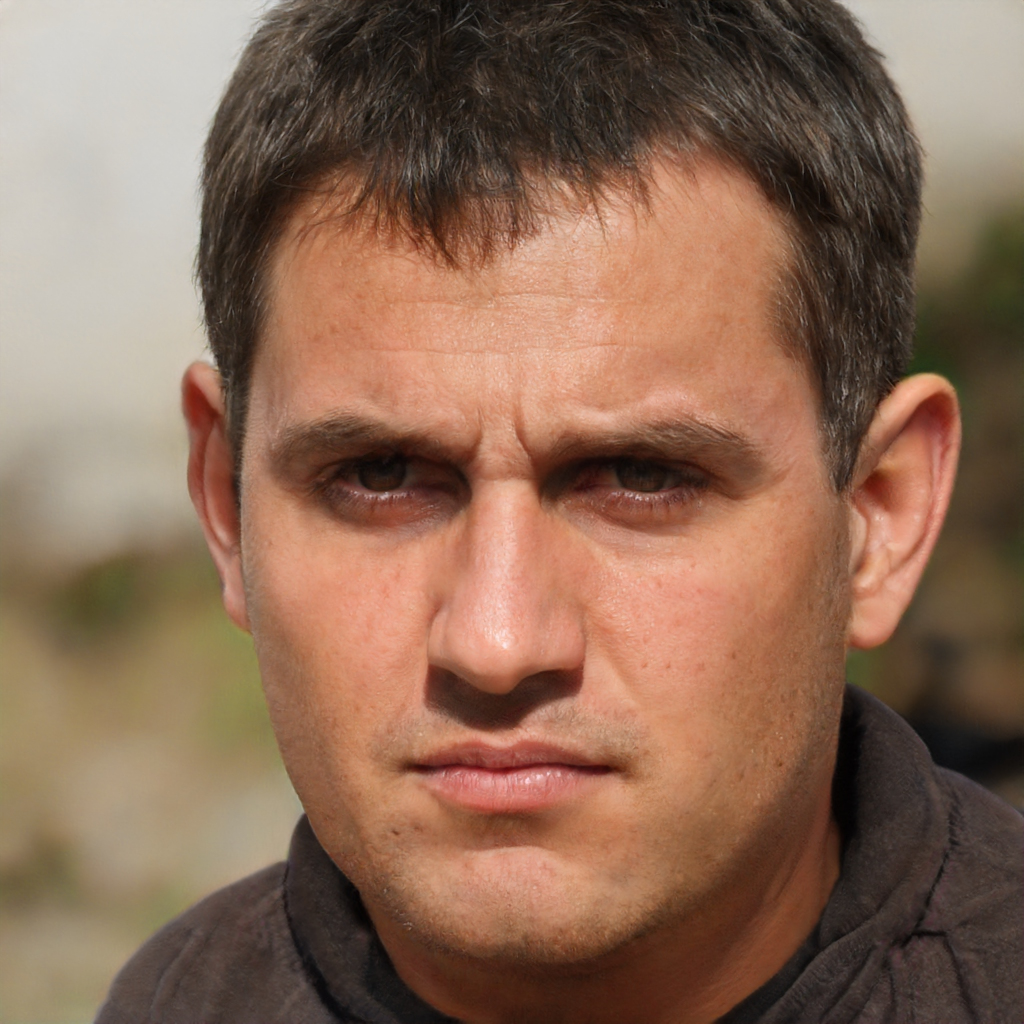
Gender: Male